Heidi Burge

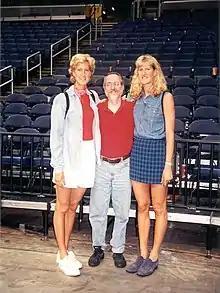
Heidi Burge (left) and Heather Burge (right) with a fan in 1999.

Heidi Ann Horton (née Burge; November 11, 1971) is an American former professional women's basketball player who played overseas from 1993 to 1997 and then played for the Los Angeles Sparks and Washington Mystics of the WNBA from 1997 to 1998. She is the twin sister of Heather (Burge) Quella.